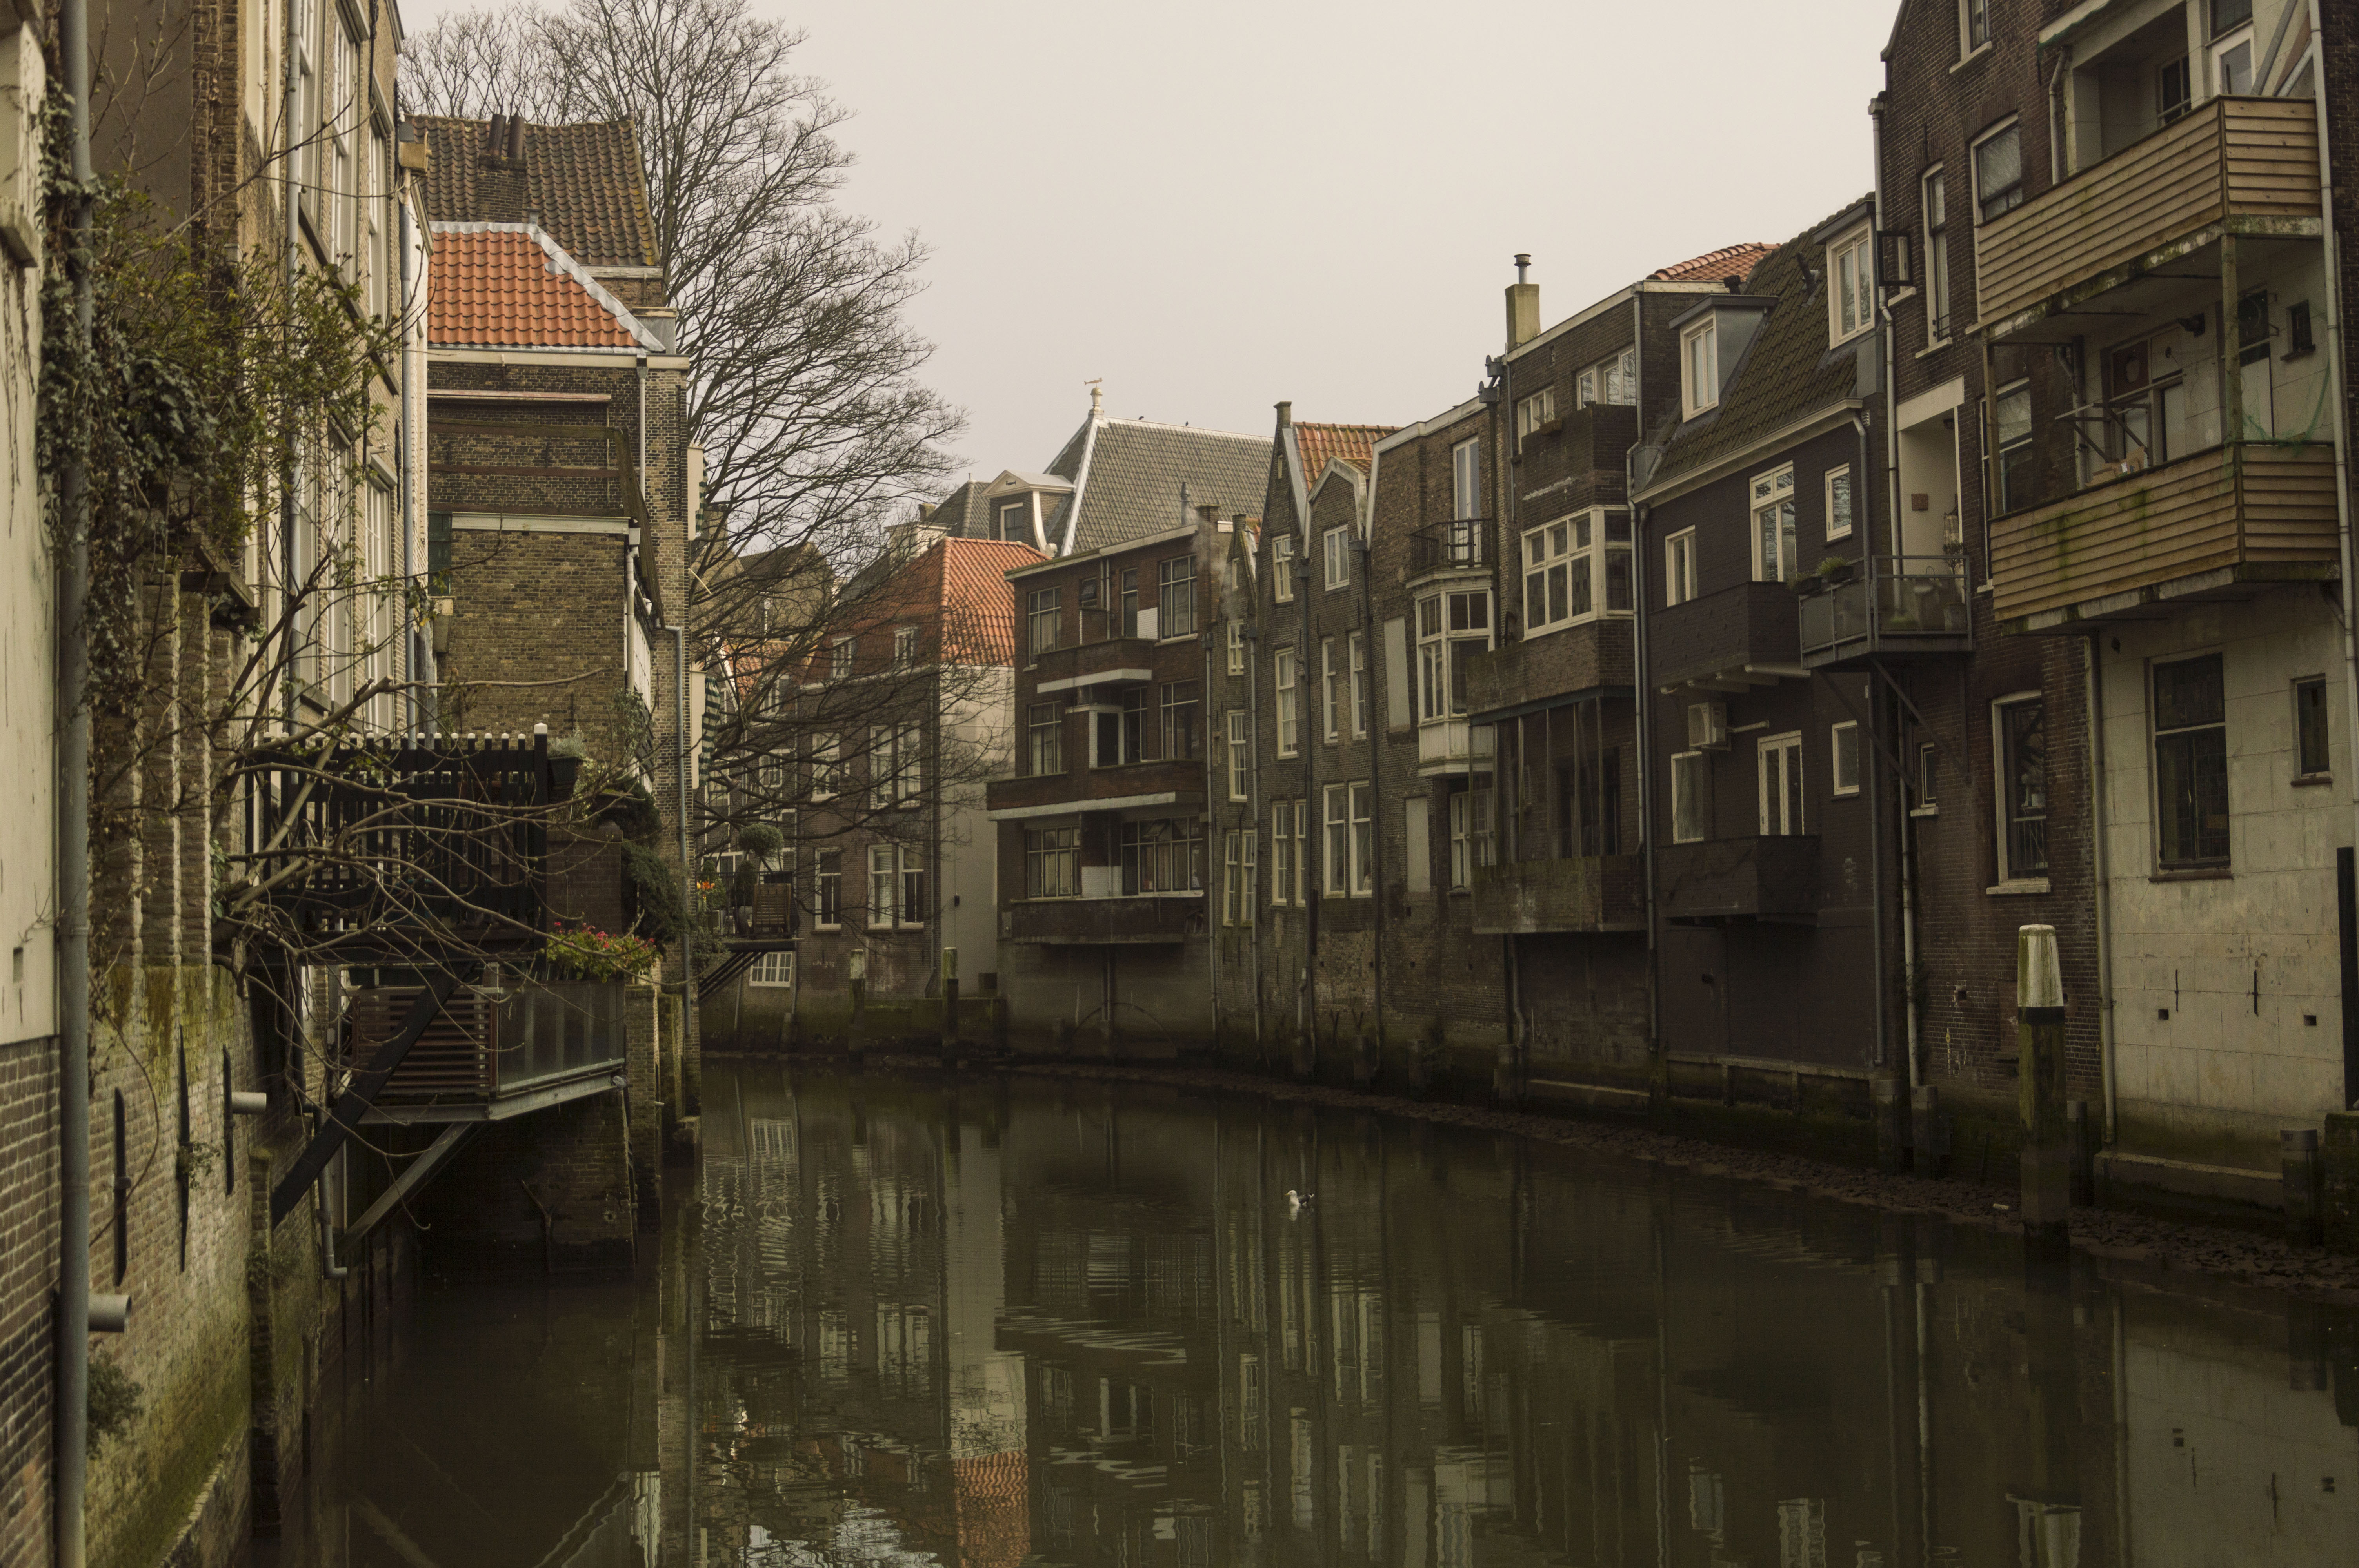
water, outdoor, architecture, street, photography, town, van, building, alley, urban, river, canal, photo, cityscape, reflection, nikon, historic, waterway, holland, nederland, netherlands, dutch, outdoorphotography, picture, photograph, fotos, foto, fotografie, urbanphotography, geheugen, gracht, paulvandevelde, pdvandevelde, padagudaloma, landschapsfotografie, dordrecht, stadsfotografie, nederlandinfotos, historisch, stadswandeling, architectuur, pvdvfotografie, pdvandeveldedordrecht, diep, rondjedordt, dedordtevaer, voorstraathaven, dutchphotography, nederlandsefotografie, dutchphotogaraphy, totallydutch, singel, fotografienederland, hollandsefotografie, fotografieholland, grotekerksbuurt, dordtmonumenteel, fotosdordrecht, fotosvandordrecht, erfgoedcentrumdiep, openmonumentendag, fotovandeweek, dordrechtmonumenteel, grachtenpand, neighbourhood, urban area, residential area, geographical feature